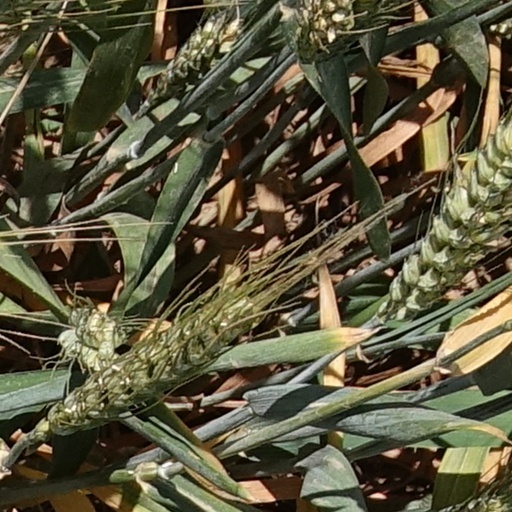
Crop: wheat